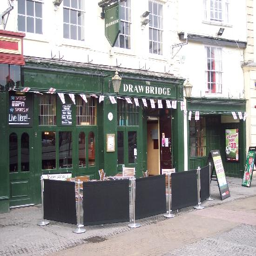
the pub with something for everyone !